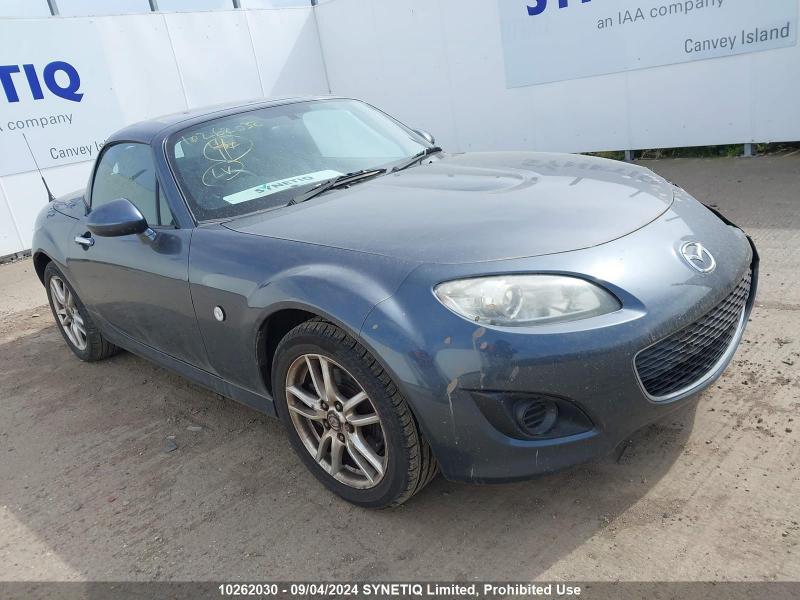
Aucun dommage détecté.
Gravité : aucun